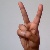
The image shows a hand gesture representing the letter 'V' in Indian Sign Language.